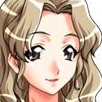
Portrait style: Anime Portrait